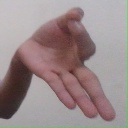
अक्षर: ज्ञ